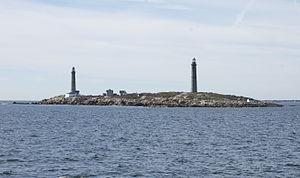
Le phare nord de Thacher Island est un phare actif situé sur Thacher Island, une île au large de Cap Ann à Rockport dans le comté d'Essex.
Le phare sud de Thacher Island est un phare actif situé sur Thacher Island, une île au large de Cap Ann à Rockport dans le comté d'Essex.